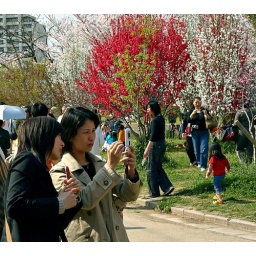
Red, white and green leaves during hanami in Osaka castle. Oh, and the ever-present mobile phone cameras.